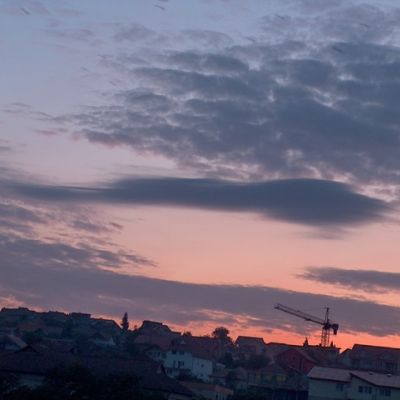
Cloud type: Altocumulus (Ac)